Pozol

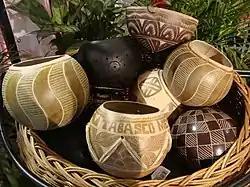
""Jícaras"", Crescentia cujete gourds in which pozol is traditionally drunk in Tabasco

In the State of Tabasco, pozol is also a traditional drink. During the Prehispanic era, pozol was a highly appreciated beverage due to its resistance qualities, this was believed mainly in Tabasco.